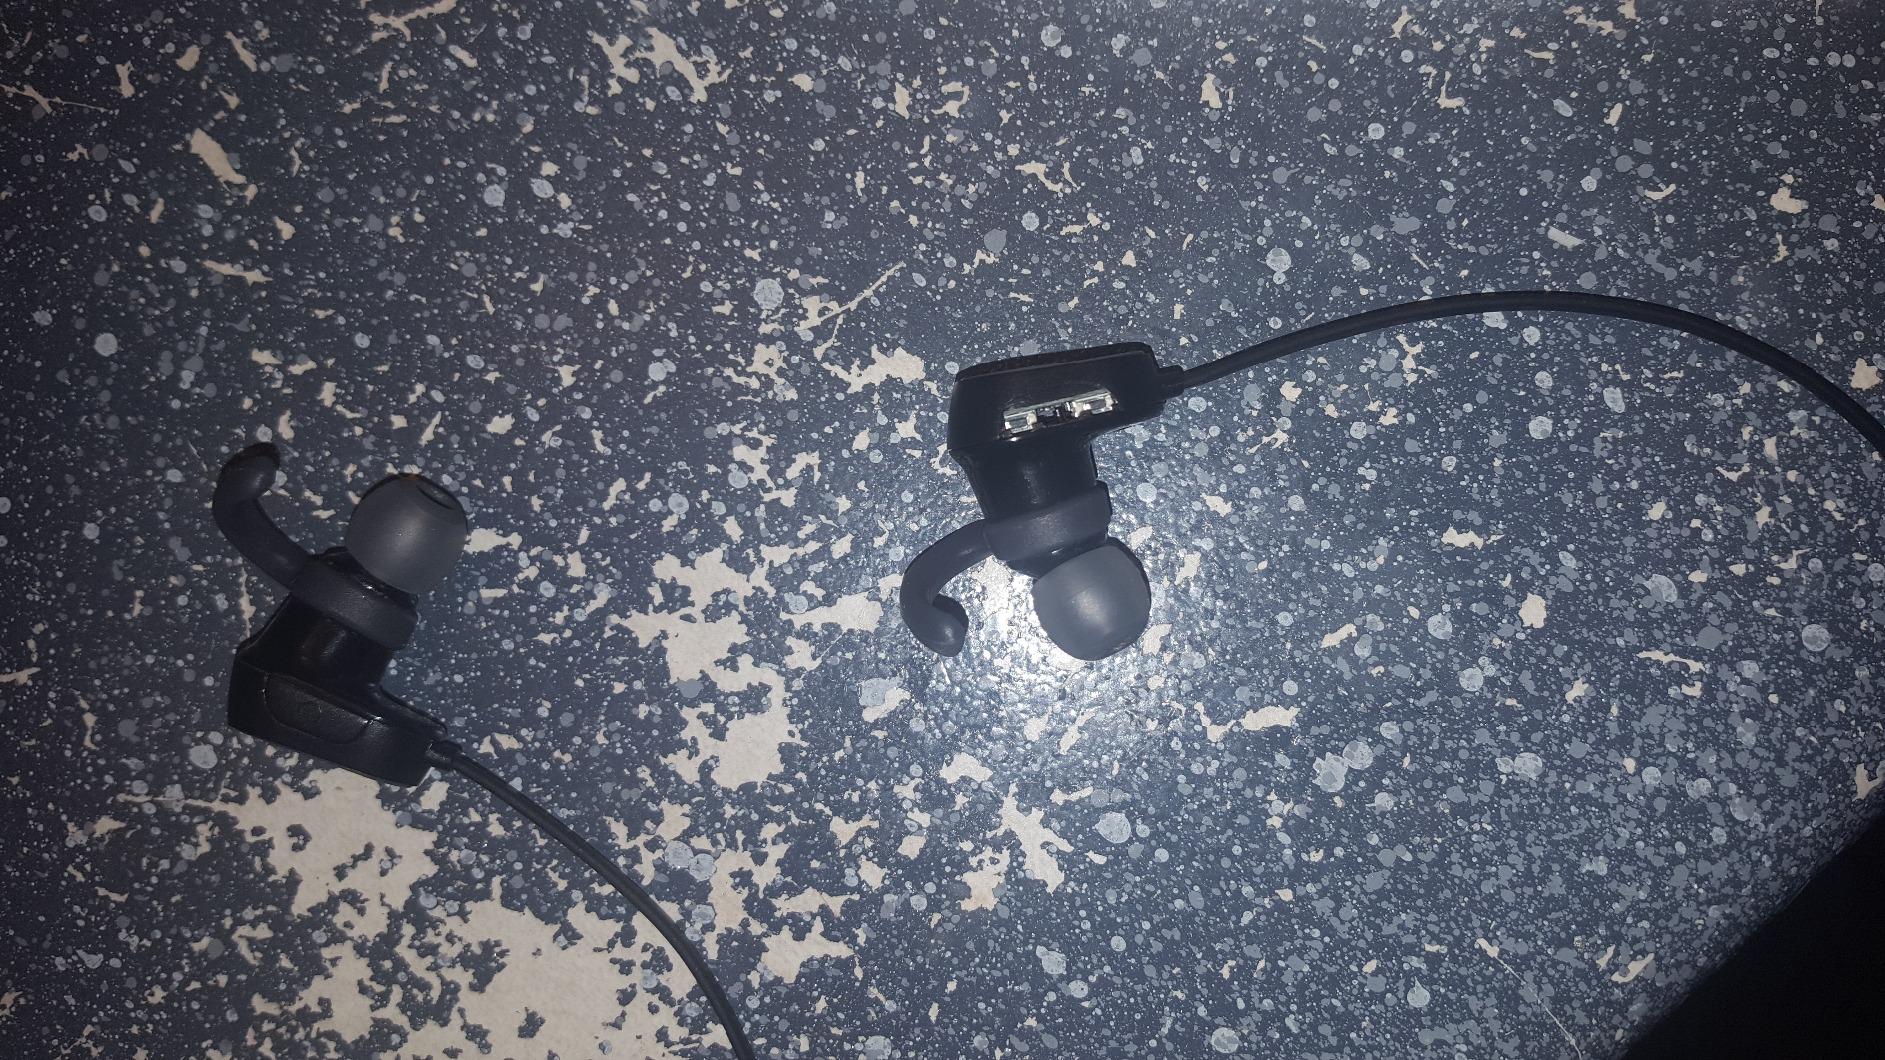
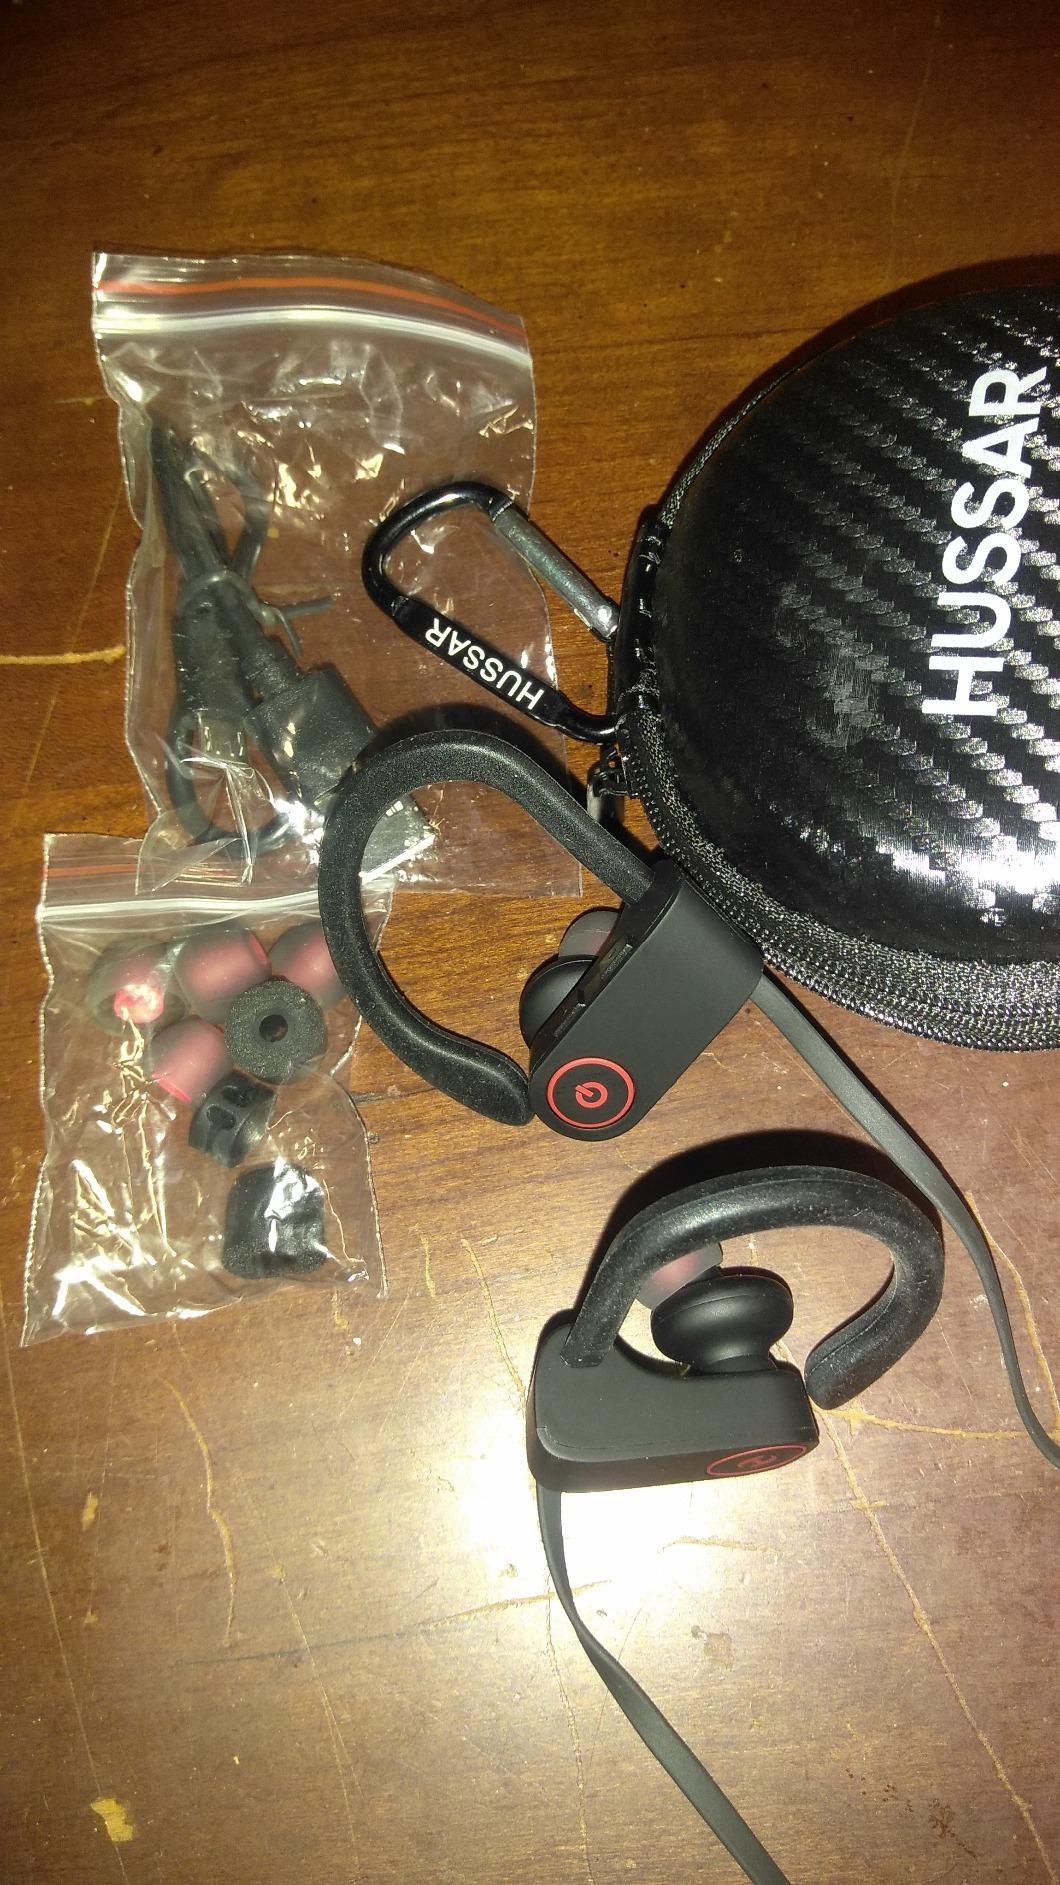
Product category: headphones
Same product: no